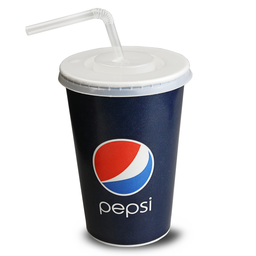
Label: paper